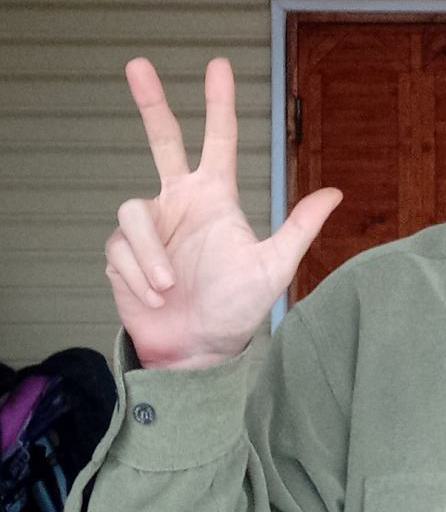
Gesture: three2